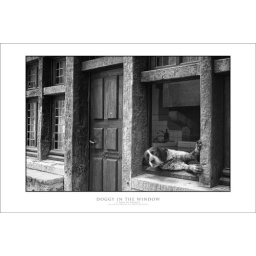
doggy in the window